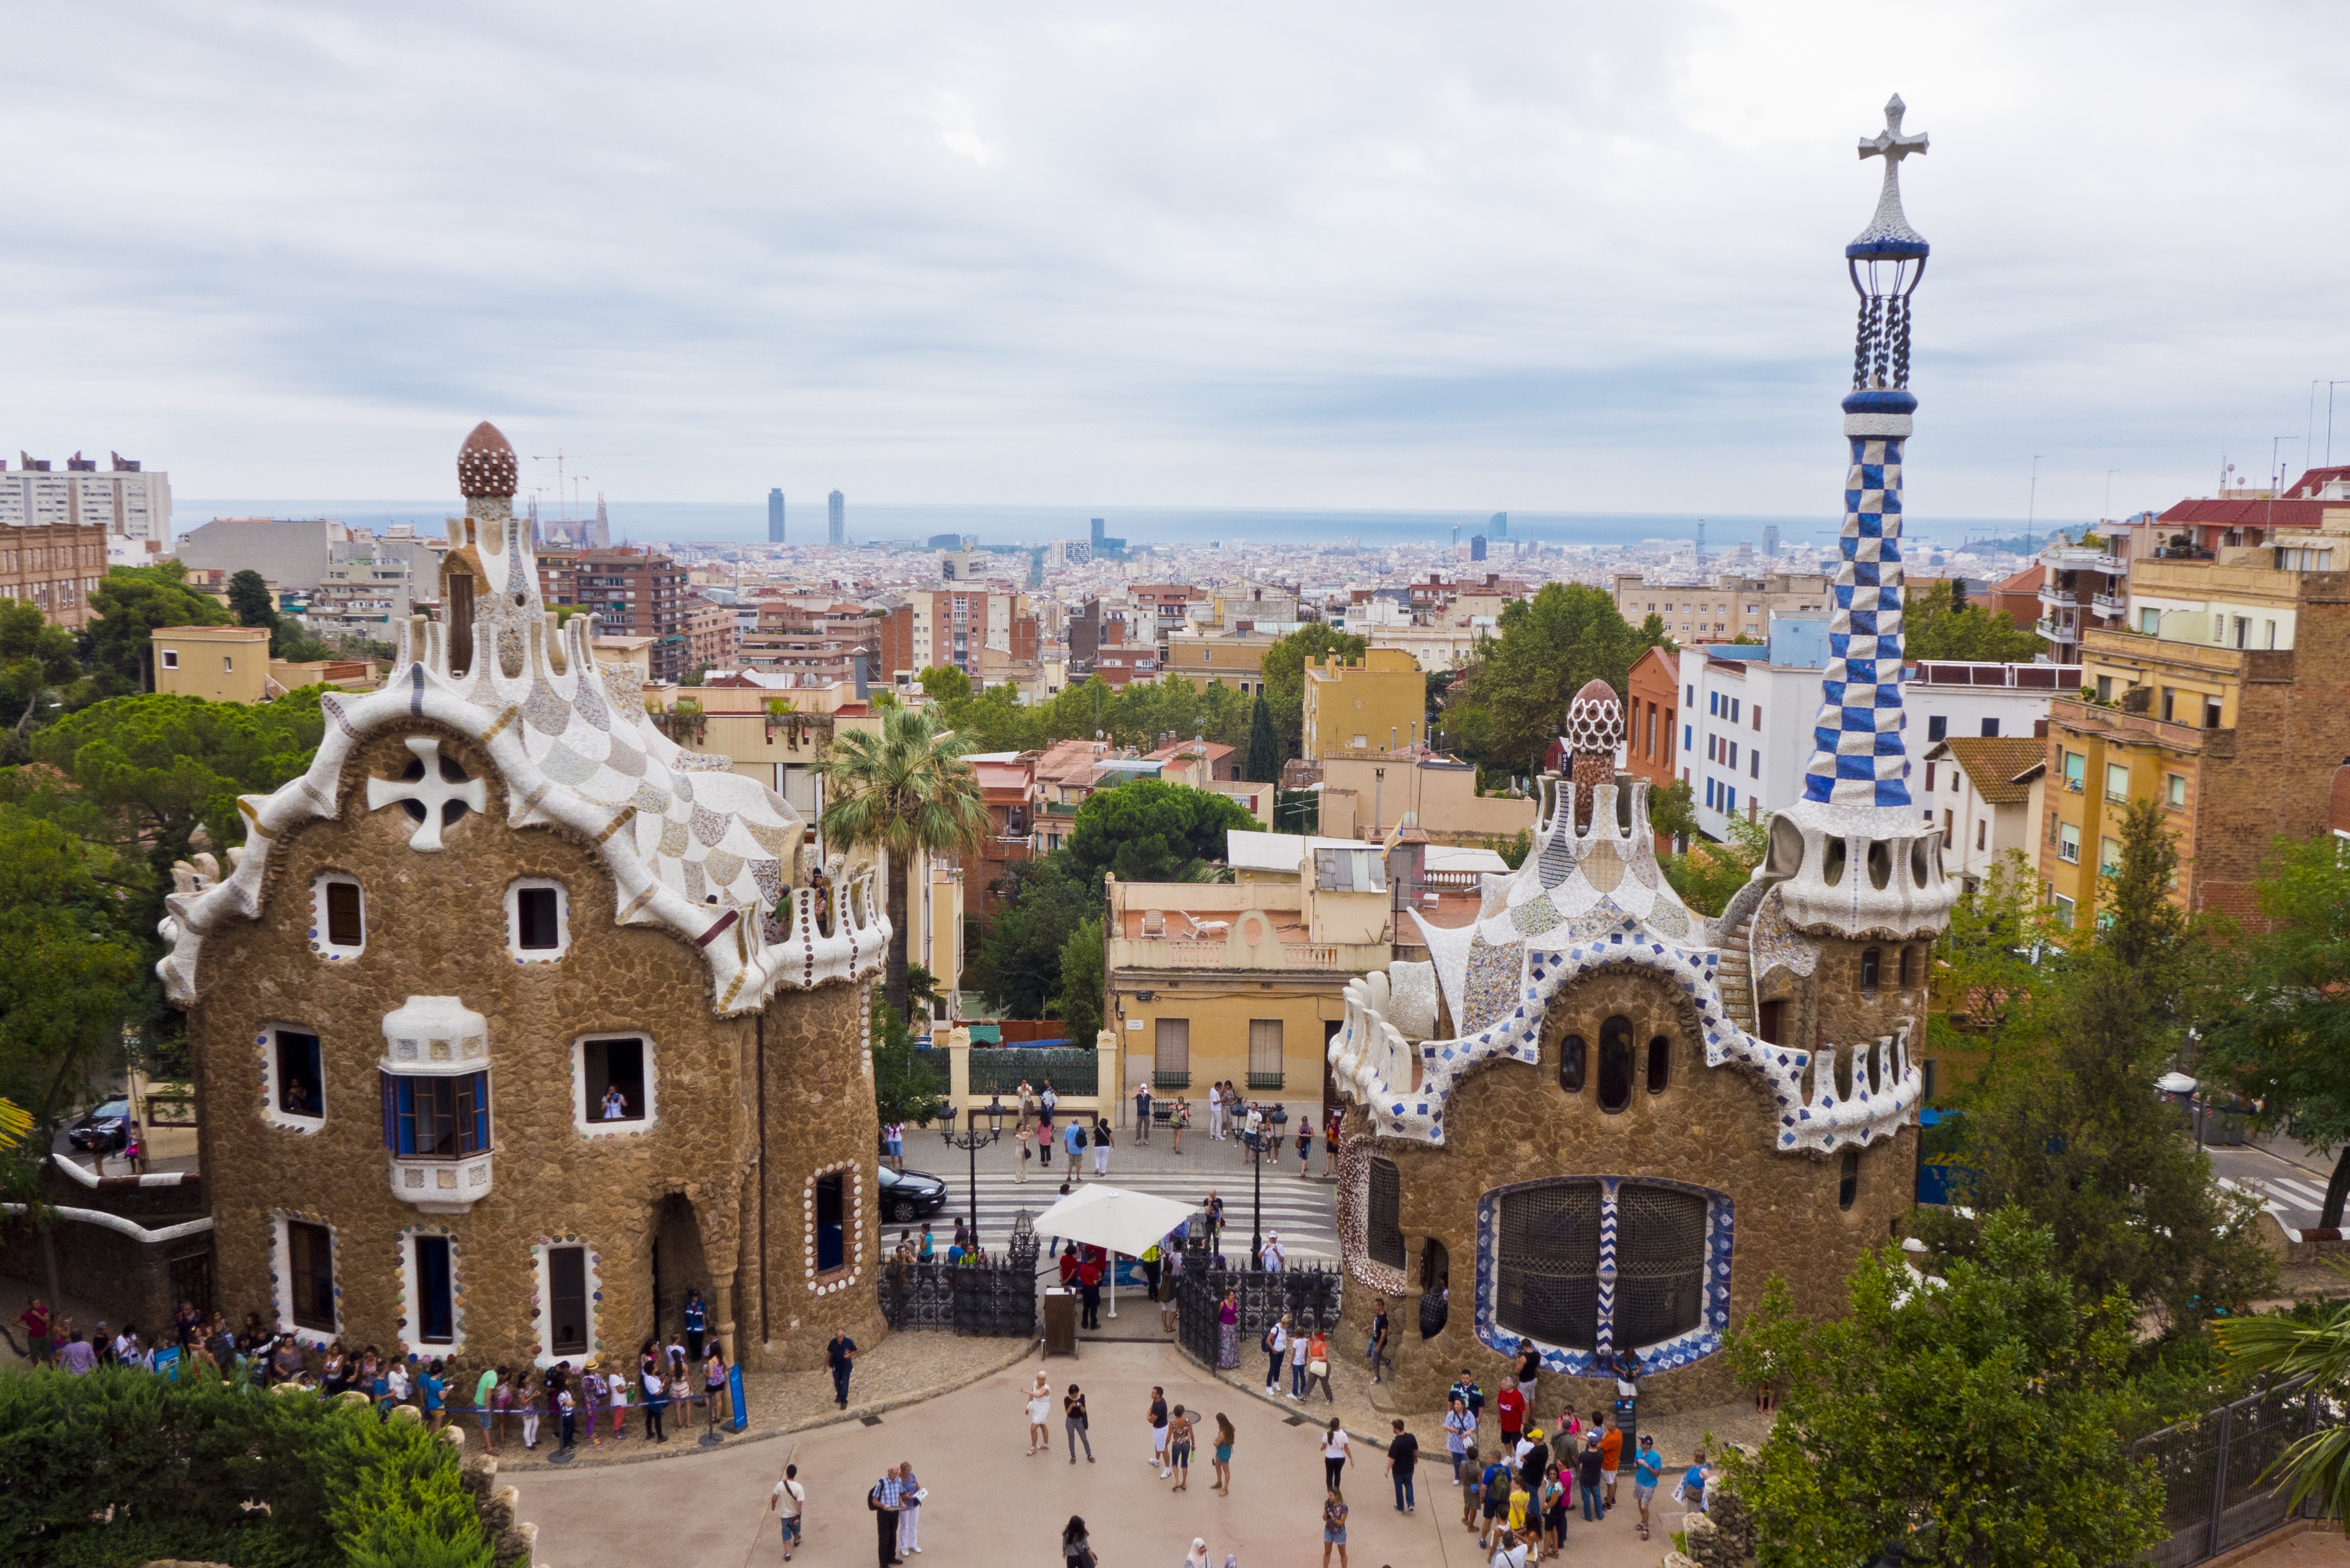
people, bench, house, town, city, cityscape, vacation, tower, plaza, park, landmark, cathedral, tourism, barcelona, ornament, spain, decorative, houses, history, town square, spanish, lake dusia, panorama of the city, monuments, ceramics, neighbourhood, the art of, ceramic tile, park guell, the work of, human settlement, antoni gaudi, mozajka